Somalis in the United Kingdom

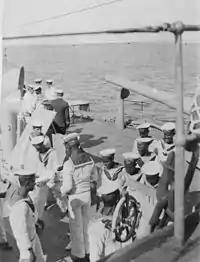
Somali crewmen on

The Somali community in the UK includes British citizens, refugees, asylum seekers, persons granted exceptional leave to remain, irregular migrants, and Somalis who have moved to Britain after being granted refugee status in other European states. Most Somalia-born residents in England and Wales hold a UK passport.